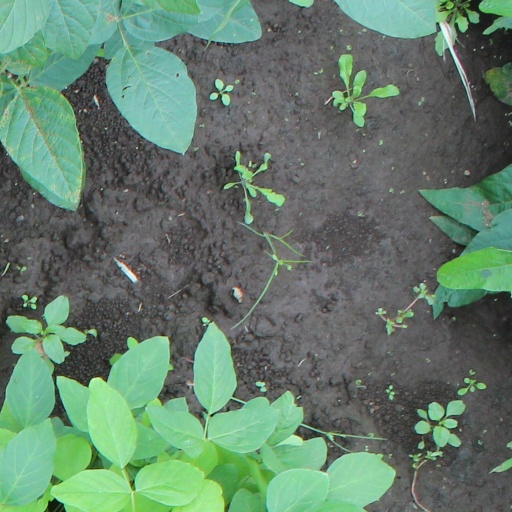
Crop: soybean